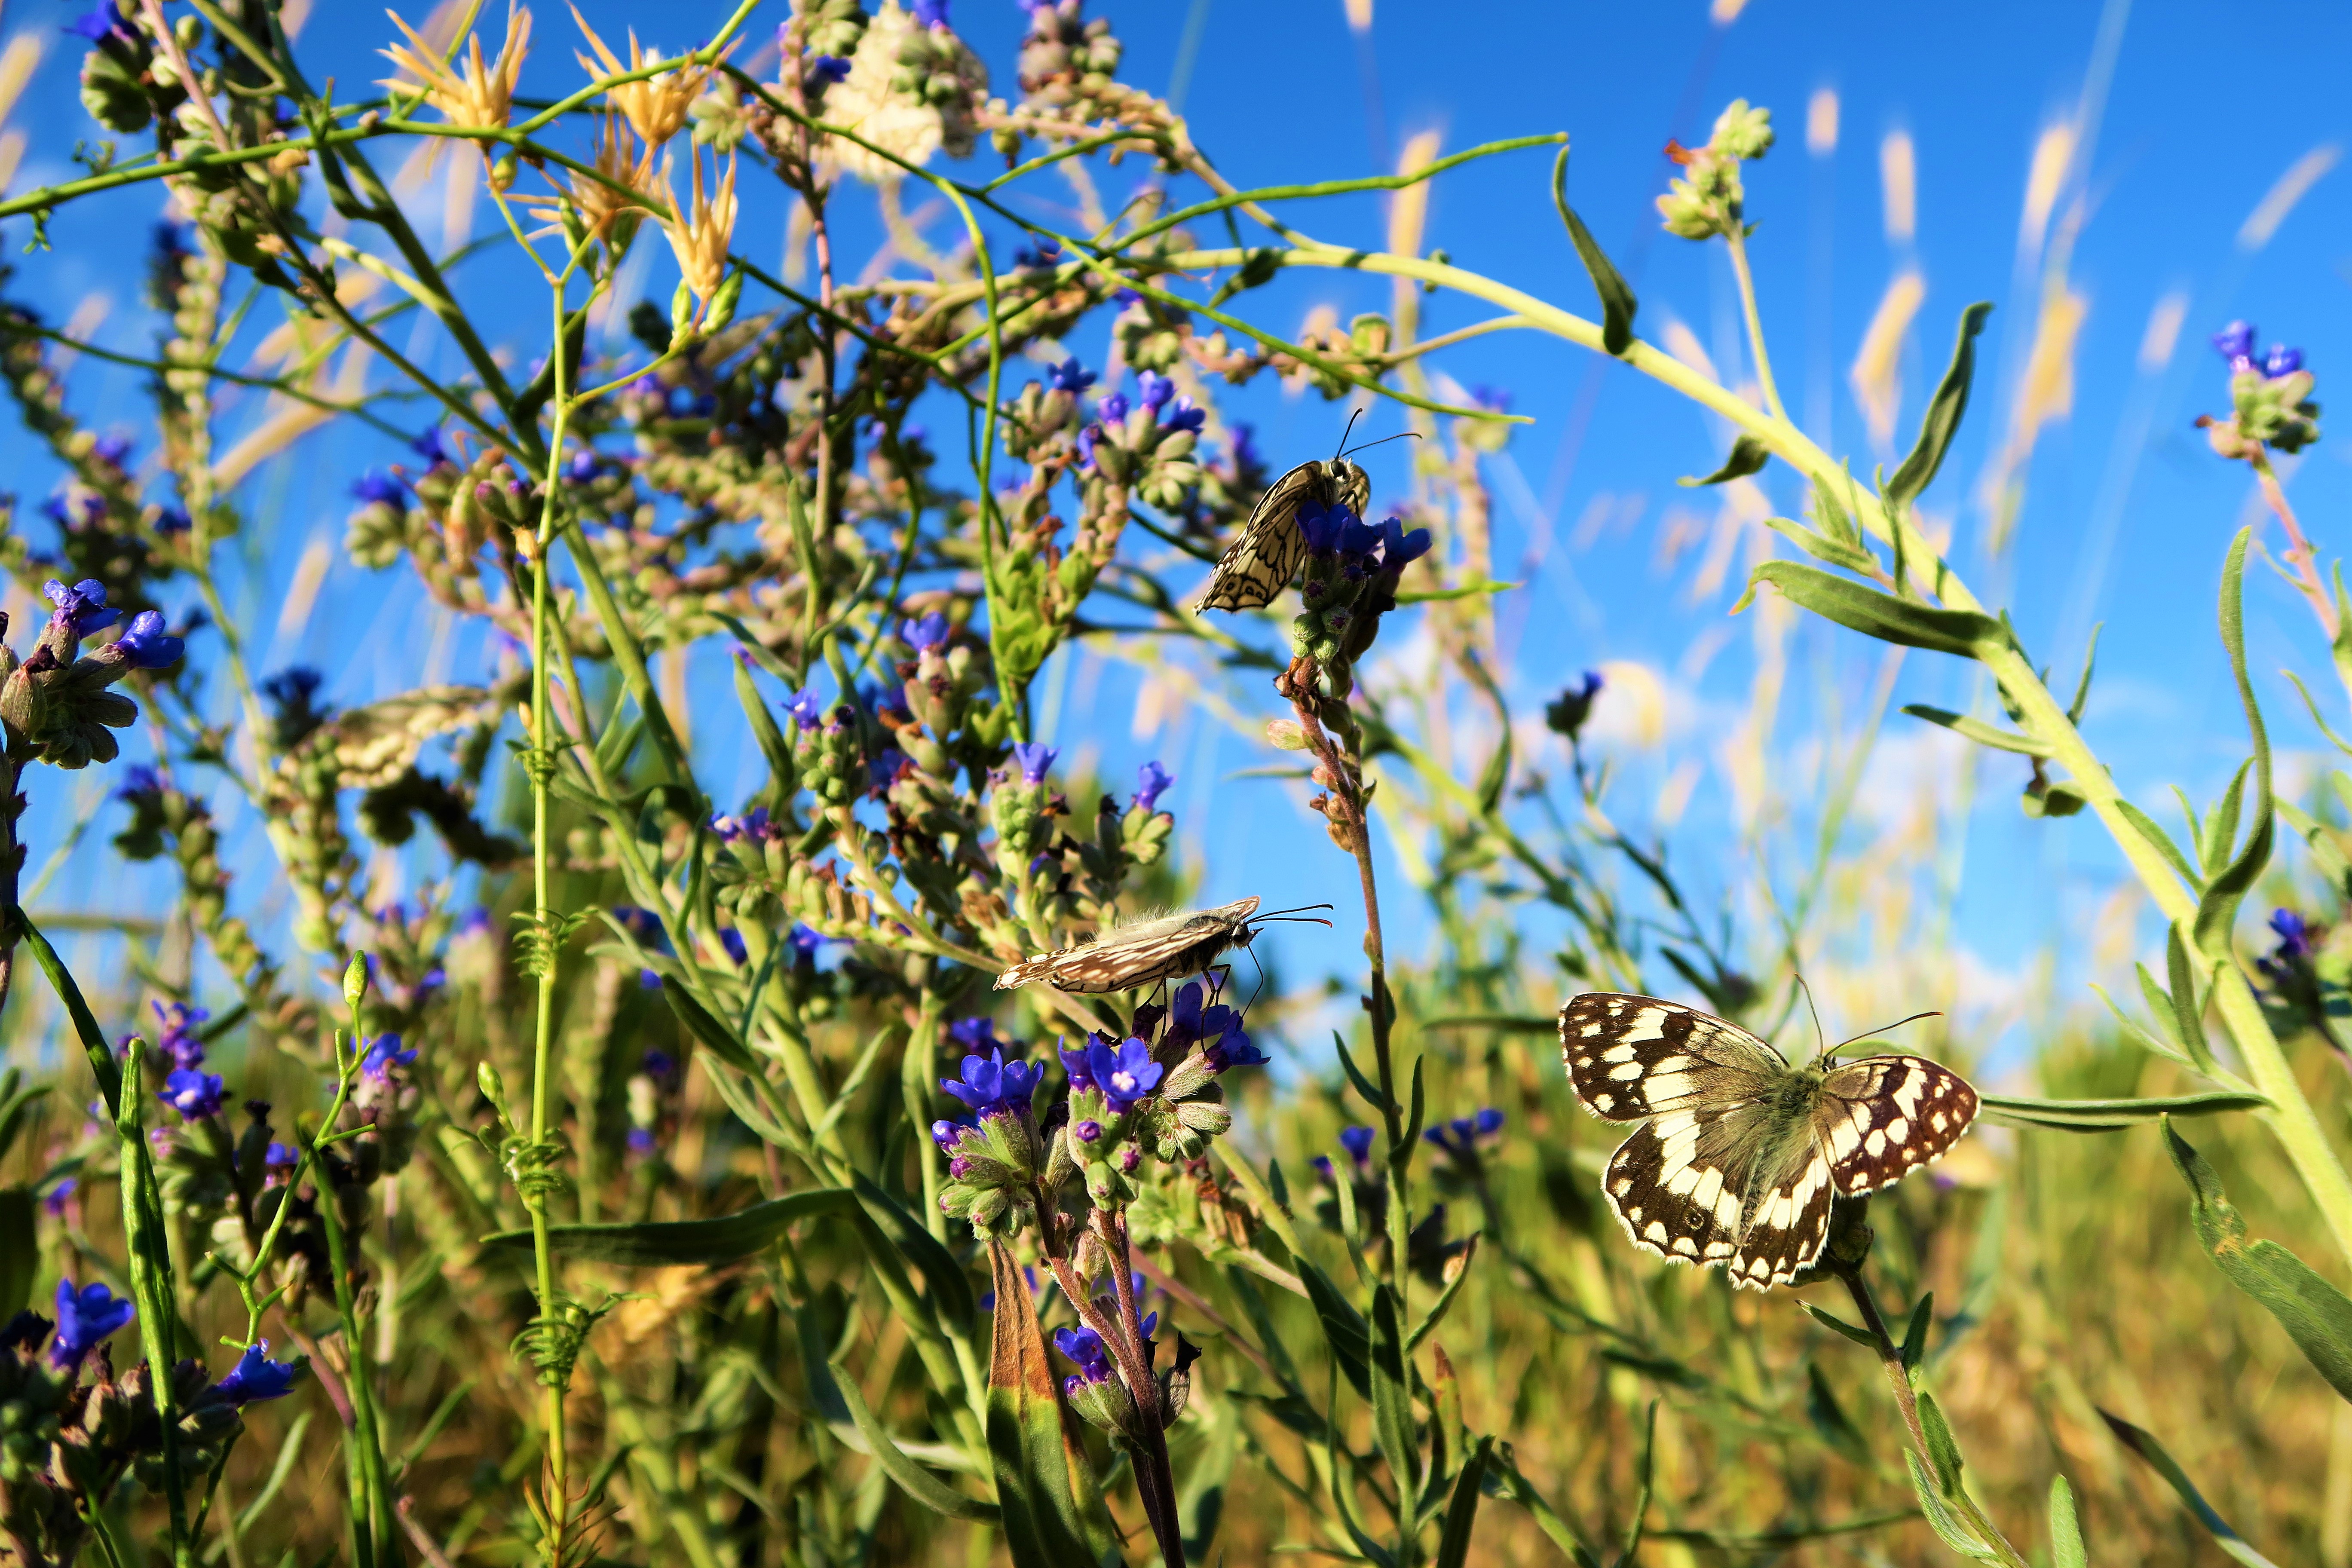
herbs, flowers, nature, rural, land, spring, Cynthia subgenus, flower, blue, plant, butterfly, wildflower, grass, meadow, pollinator, grass family, insect, prairie, flowering plant, moths and butterflies, Forb, brush footed butterfly, delphinium, herbaceous plant, pieridae, ironweed, borage family, invertebrate